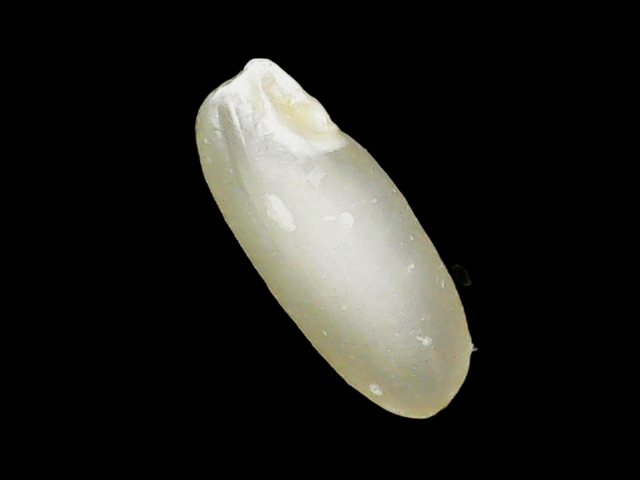
Rice variety: Binadhan24